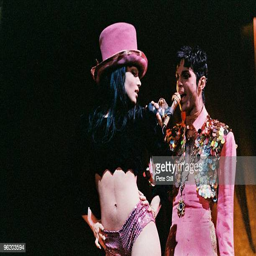
singer and rock artist perform on stage on tour